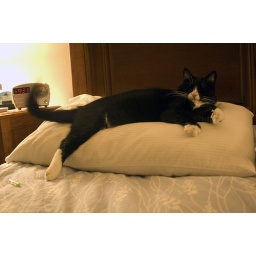
I love going to bed and putting my face in cat fur. Really.